ETC HQ

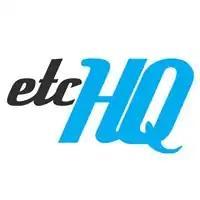

ETC HQ (stylised as etcHQ) is a Philippine infotainment show that aired on ETC from September 16, 2012 to July 7, 2013.